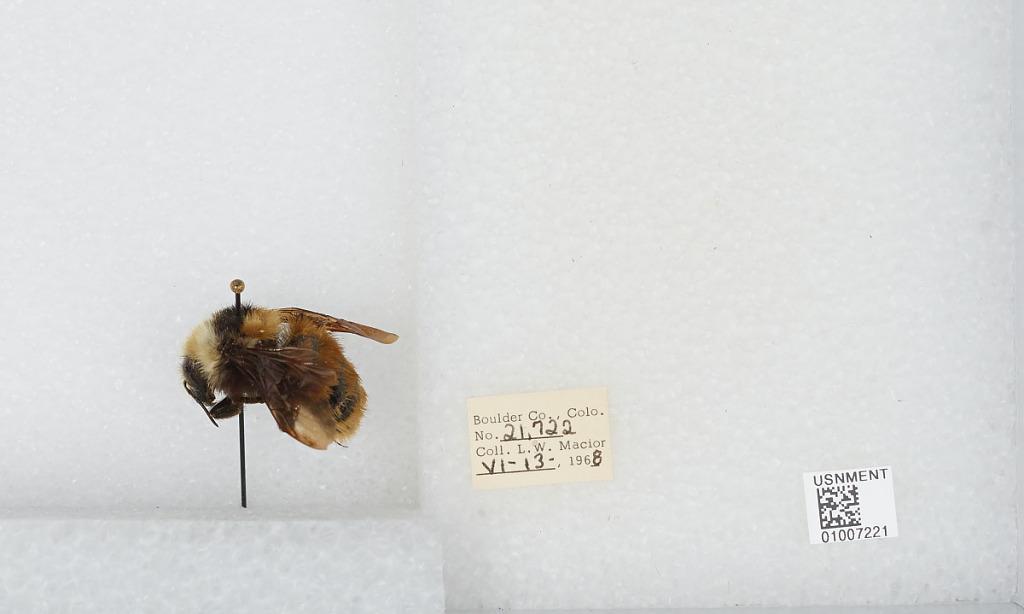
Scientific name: Bombus (Subterraneobombus) appositus Cresson
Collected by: L. Macior
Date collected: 1968-6-13
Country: United States
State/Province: Colorado
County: Boulder
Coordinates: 40.09, -105.36